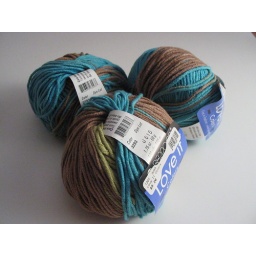
Believe it or not, there's actually some green and orange in there.